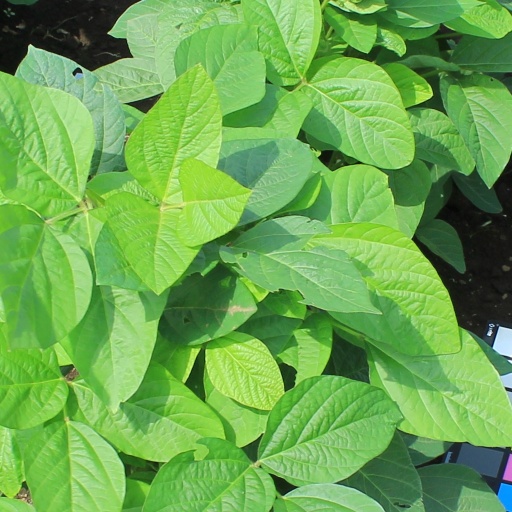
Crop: soybean